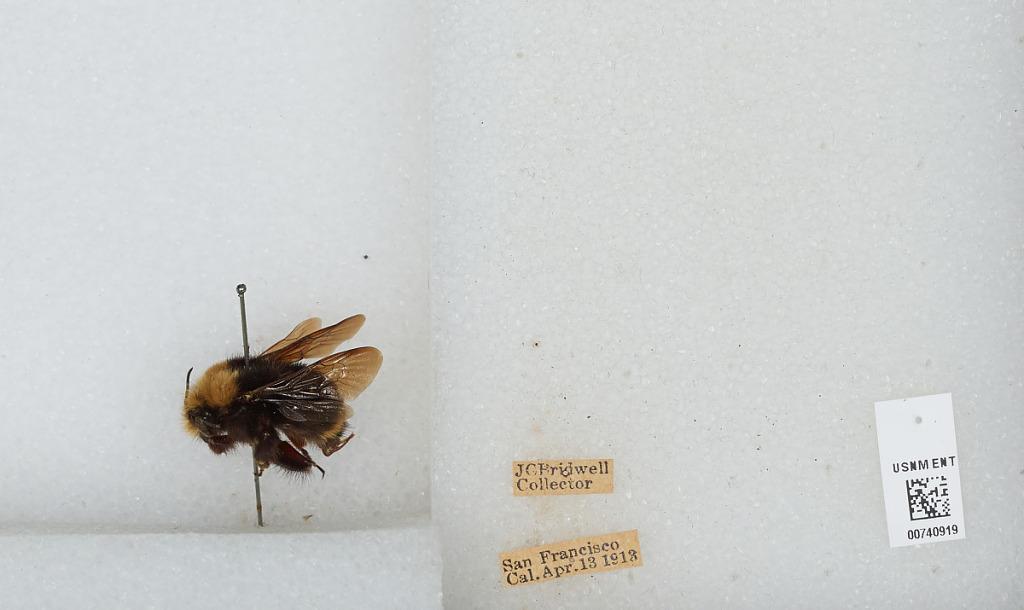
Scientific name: Bombus (Pyrobombus) vosnesenskii Radoszkowski
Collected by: J. Bridwell
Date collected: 1913-4-13
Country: United States
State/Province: California
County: San Francisco
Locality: San Francisco
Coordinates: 37.7775, -122.416